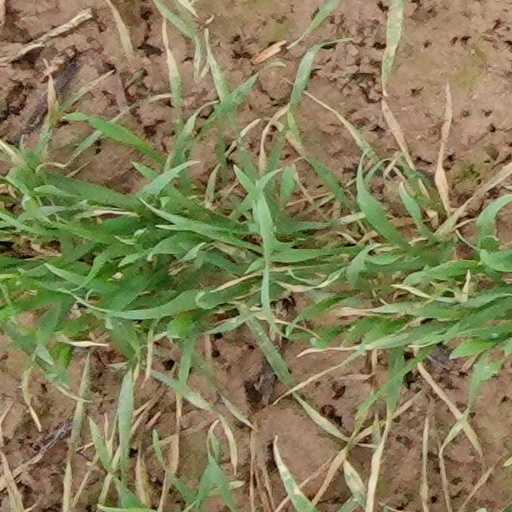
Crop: wheat